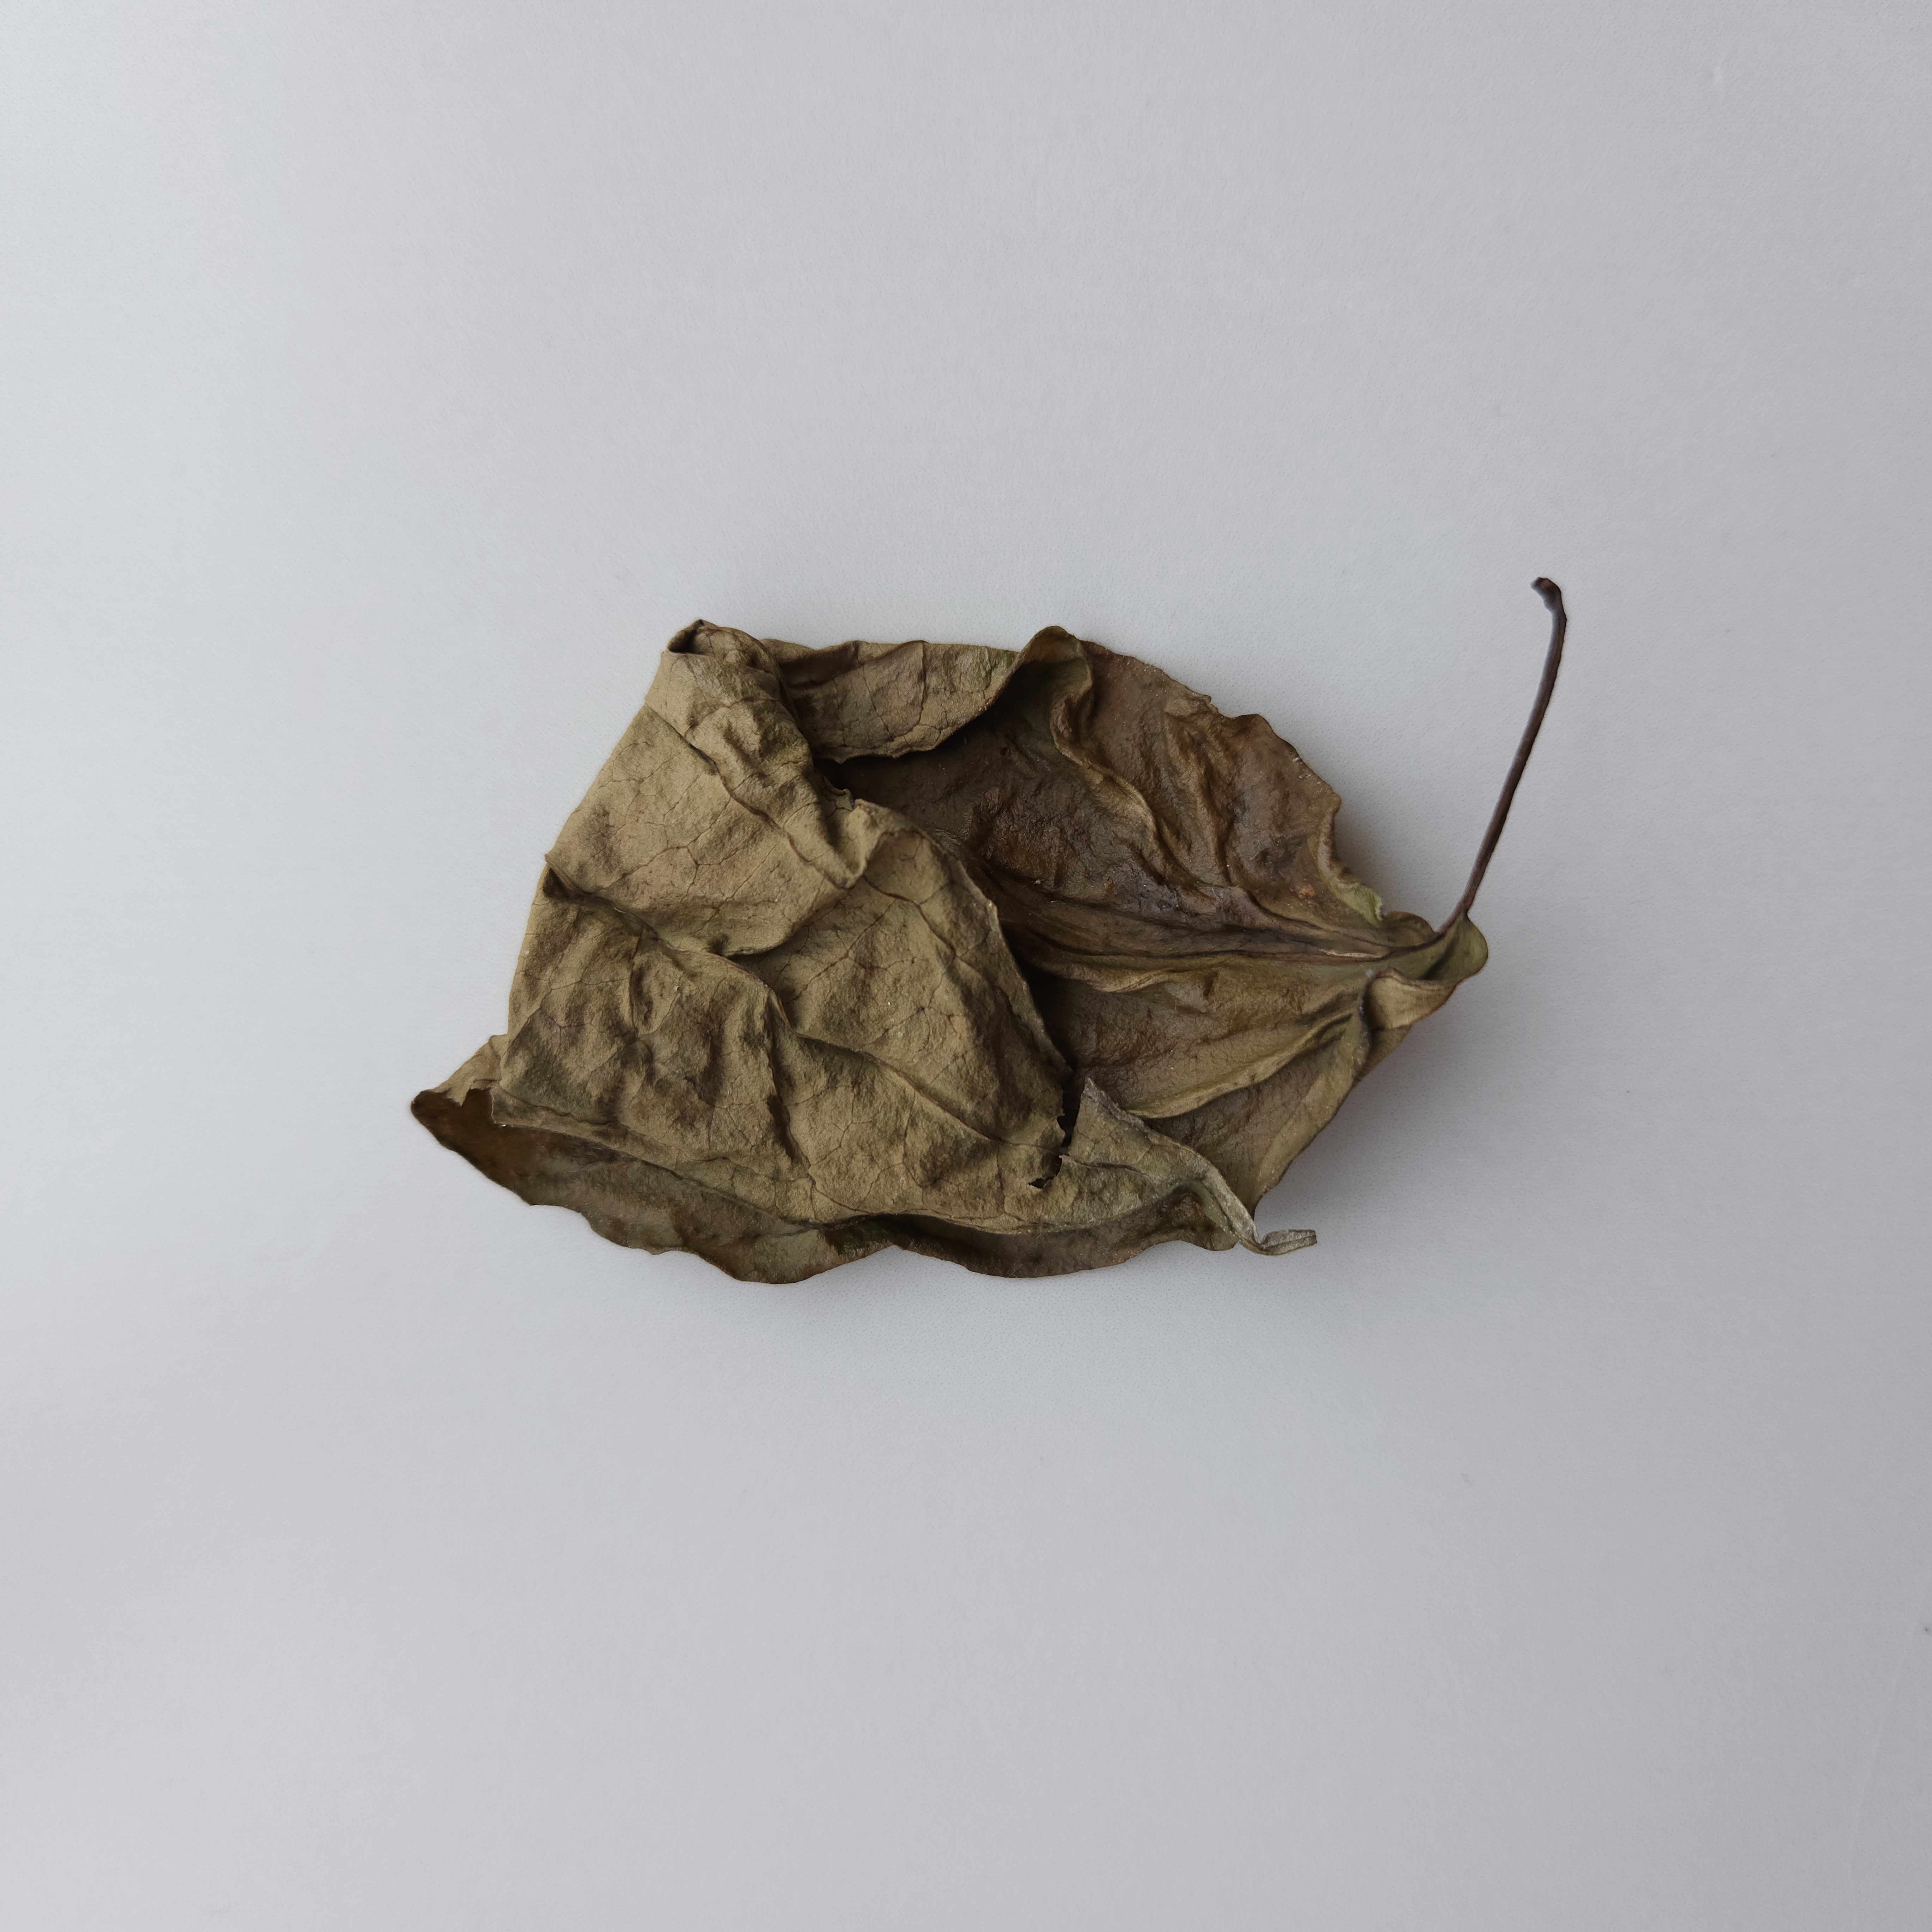
Label: Dried